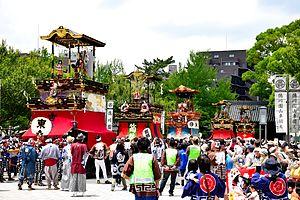
Les karakuri ningyō sont des poupées mécaniques ou automates fabriquées au Japon du XVIIᵉ siècle au XIXᵉ siècle. Le mot karakuri signifie « mécanisme » ou « astuce ». En japonais, ningyō est écrit en deux caractères séparés qui signifient « personne » et « forme ». Il peut être traduit par « marionnette », mais aussi par « poupée » ou « effigie ». Les mouvements de la poupée constituent une forme de divertissement.